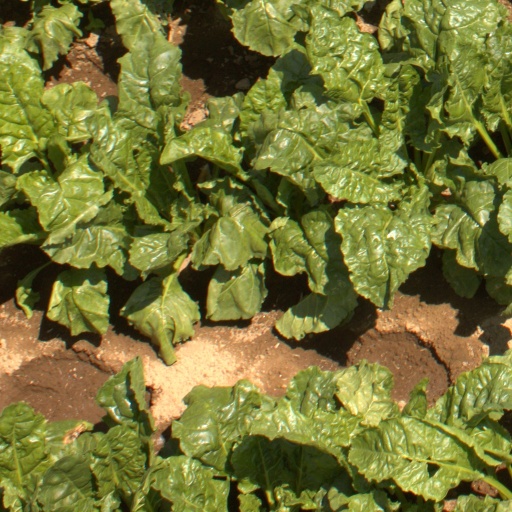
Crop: sugar beet